Govardhanram Tripathi

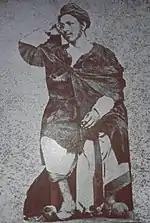

In 1875, he read a paper, "A Rude Outline of the General Features of Practical Asceticism in My Sense of the World", before the Friendly Society. According to Gujarati critic Balwantray Thakore, this paper can be considered the key-stone of Govardhanram's ideology, aspiration and character.